ARA Veinticinco de Mayo (V-2)

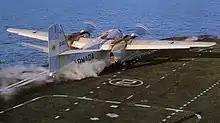
S-2G Tracker taking off from "Veinticinco de Mayo"

During the Falklands War, "Veinticinco de Mayo" was used in support of the initial Argentine landings on the Falklands. On the day of the invasion, she waited with 1500 army soldiers outside Stanley harbour as the first submarine and boat-landed commandos secured landing areas and then Argentine marines made the main amphibious landing. Her aircraft were not used during the invasion.